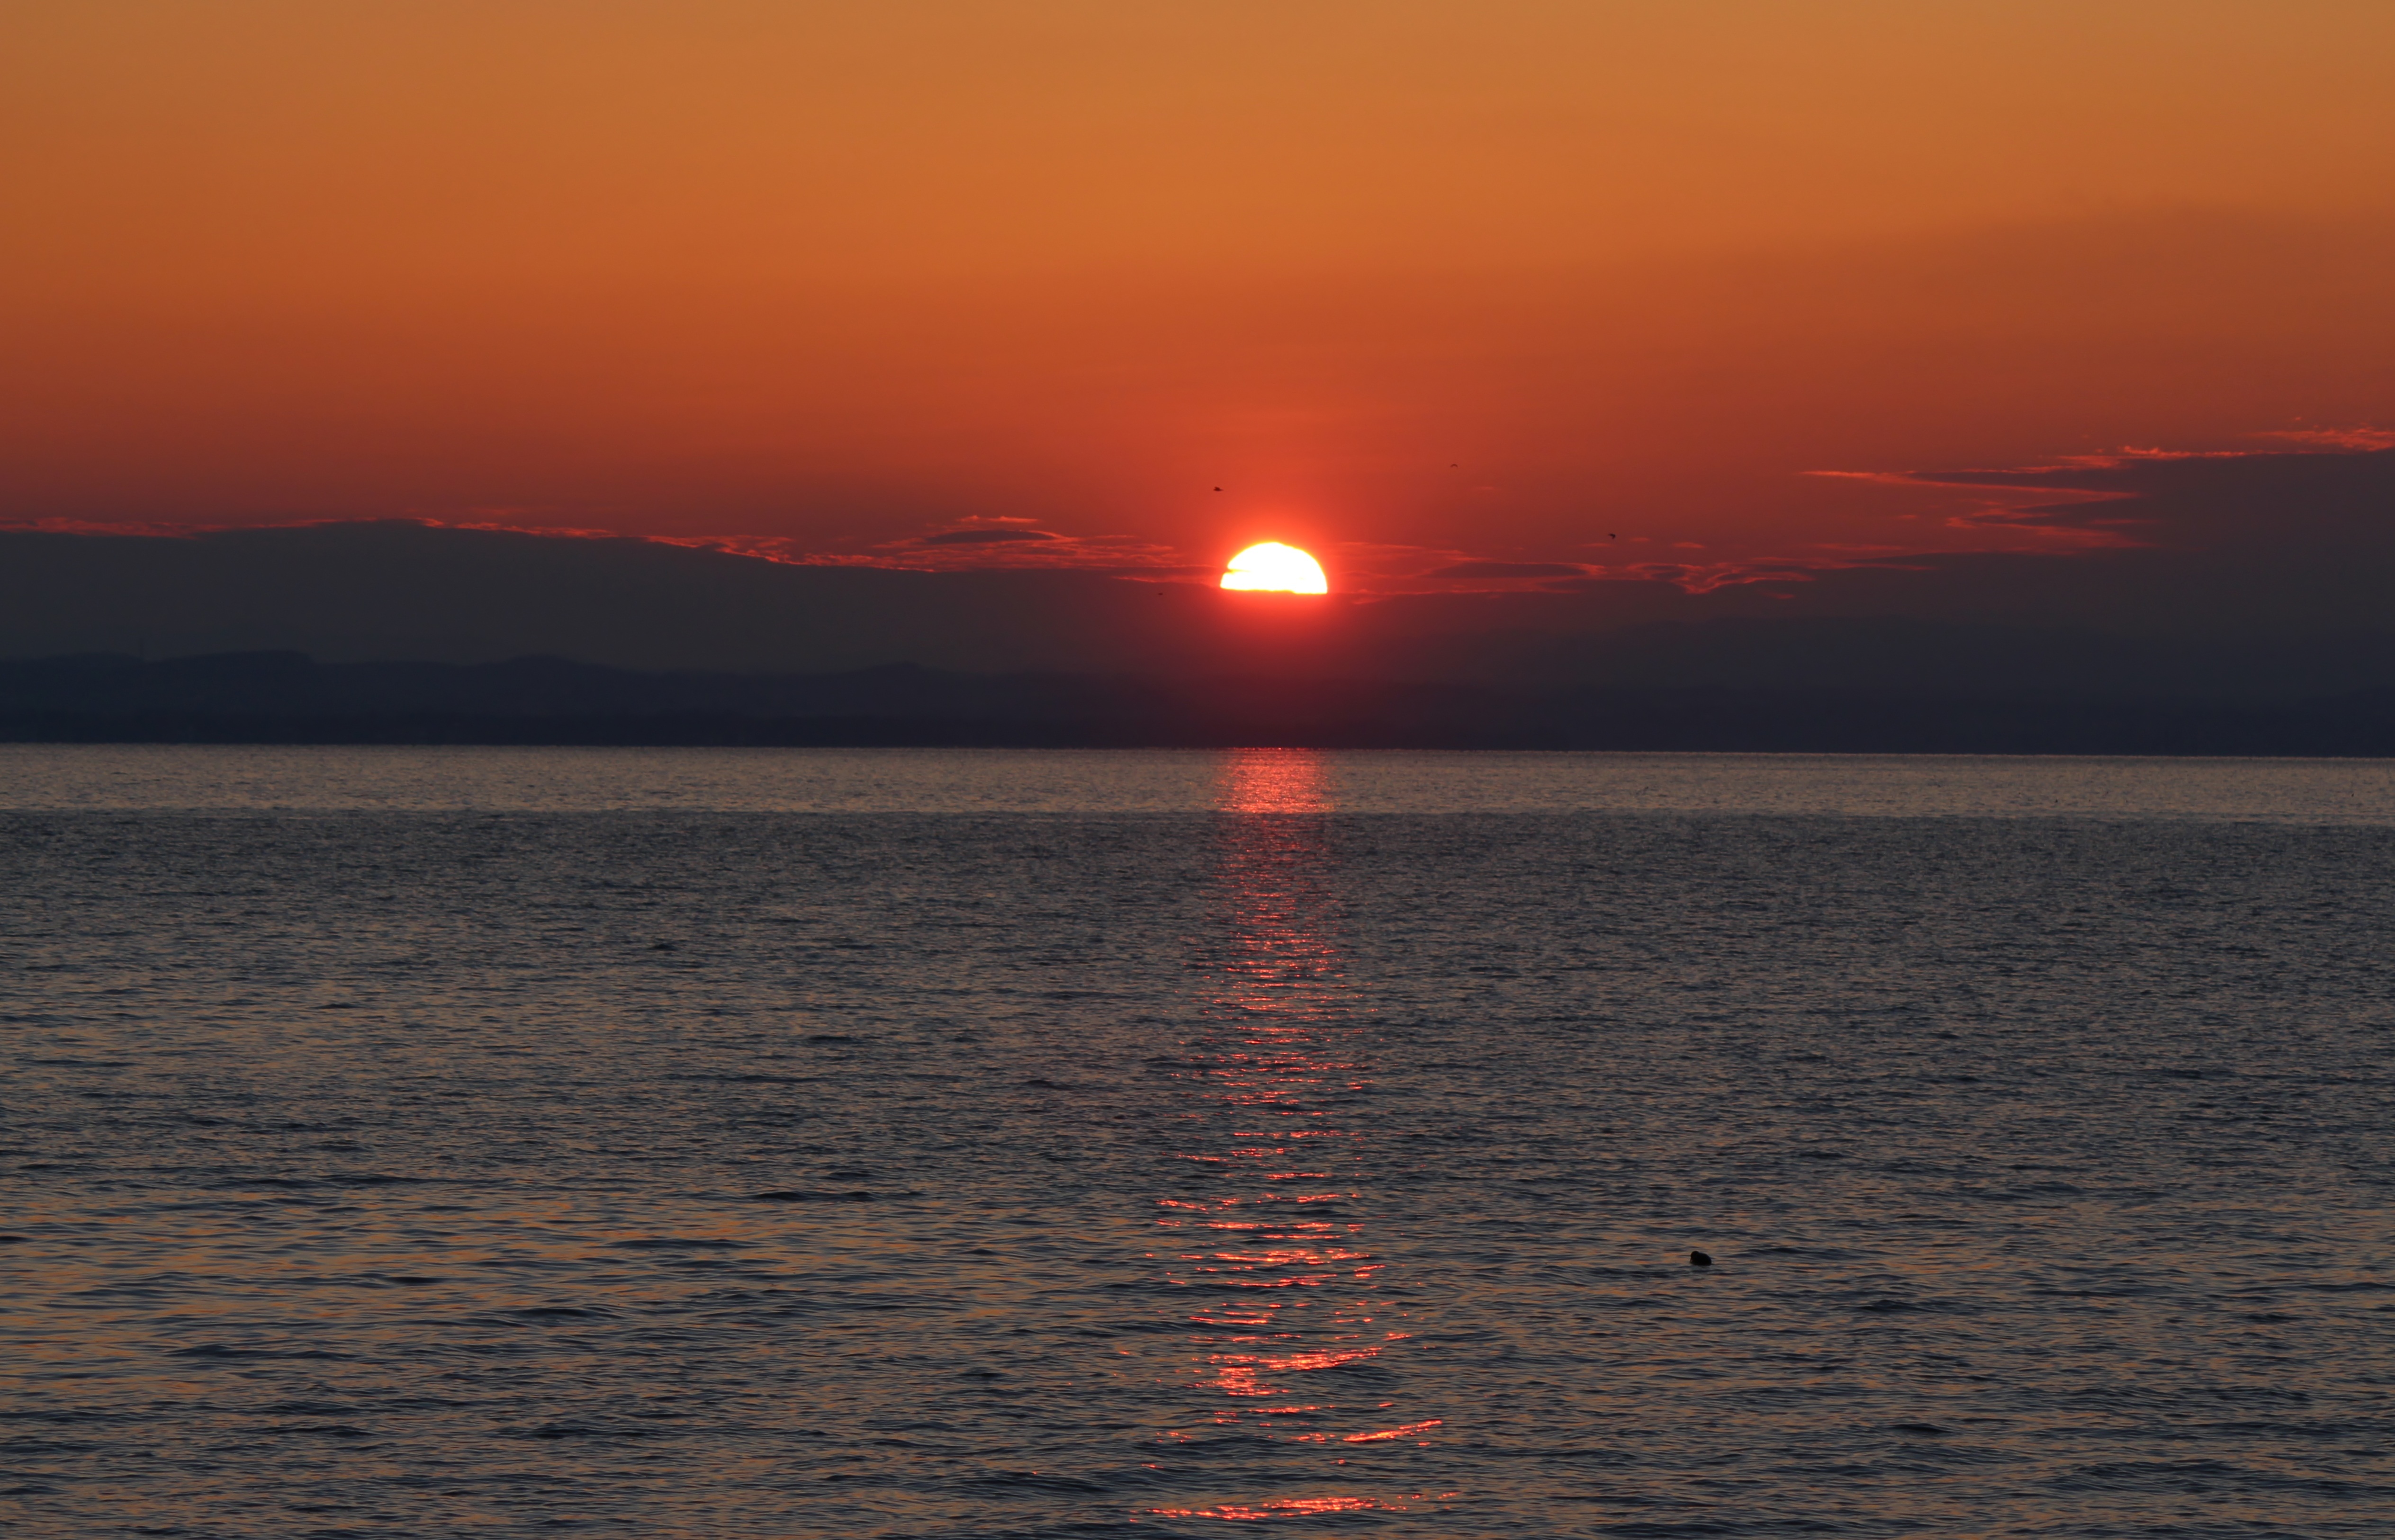
sea, coast, ocean, horizon, silhouette, sun, sunrise, sunset, sunlight, morning, lake, dawn, dusk, evening, mood, mirroring, morgenstimmung, afterglow, lake constance, romanshorn, red sky at morning